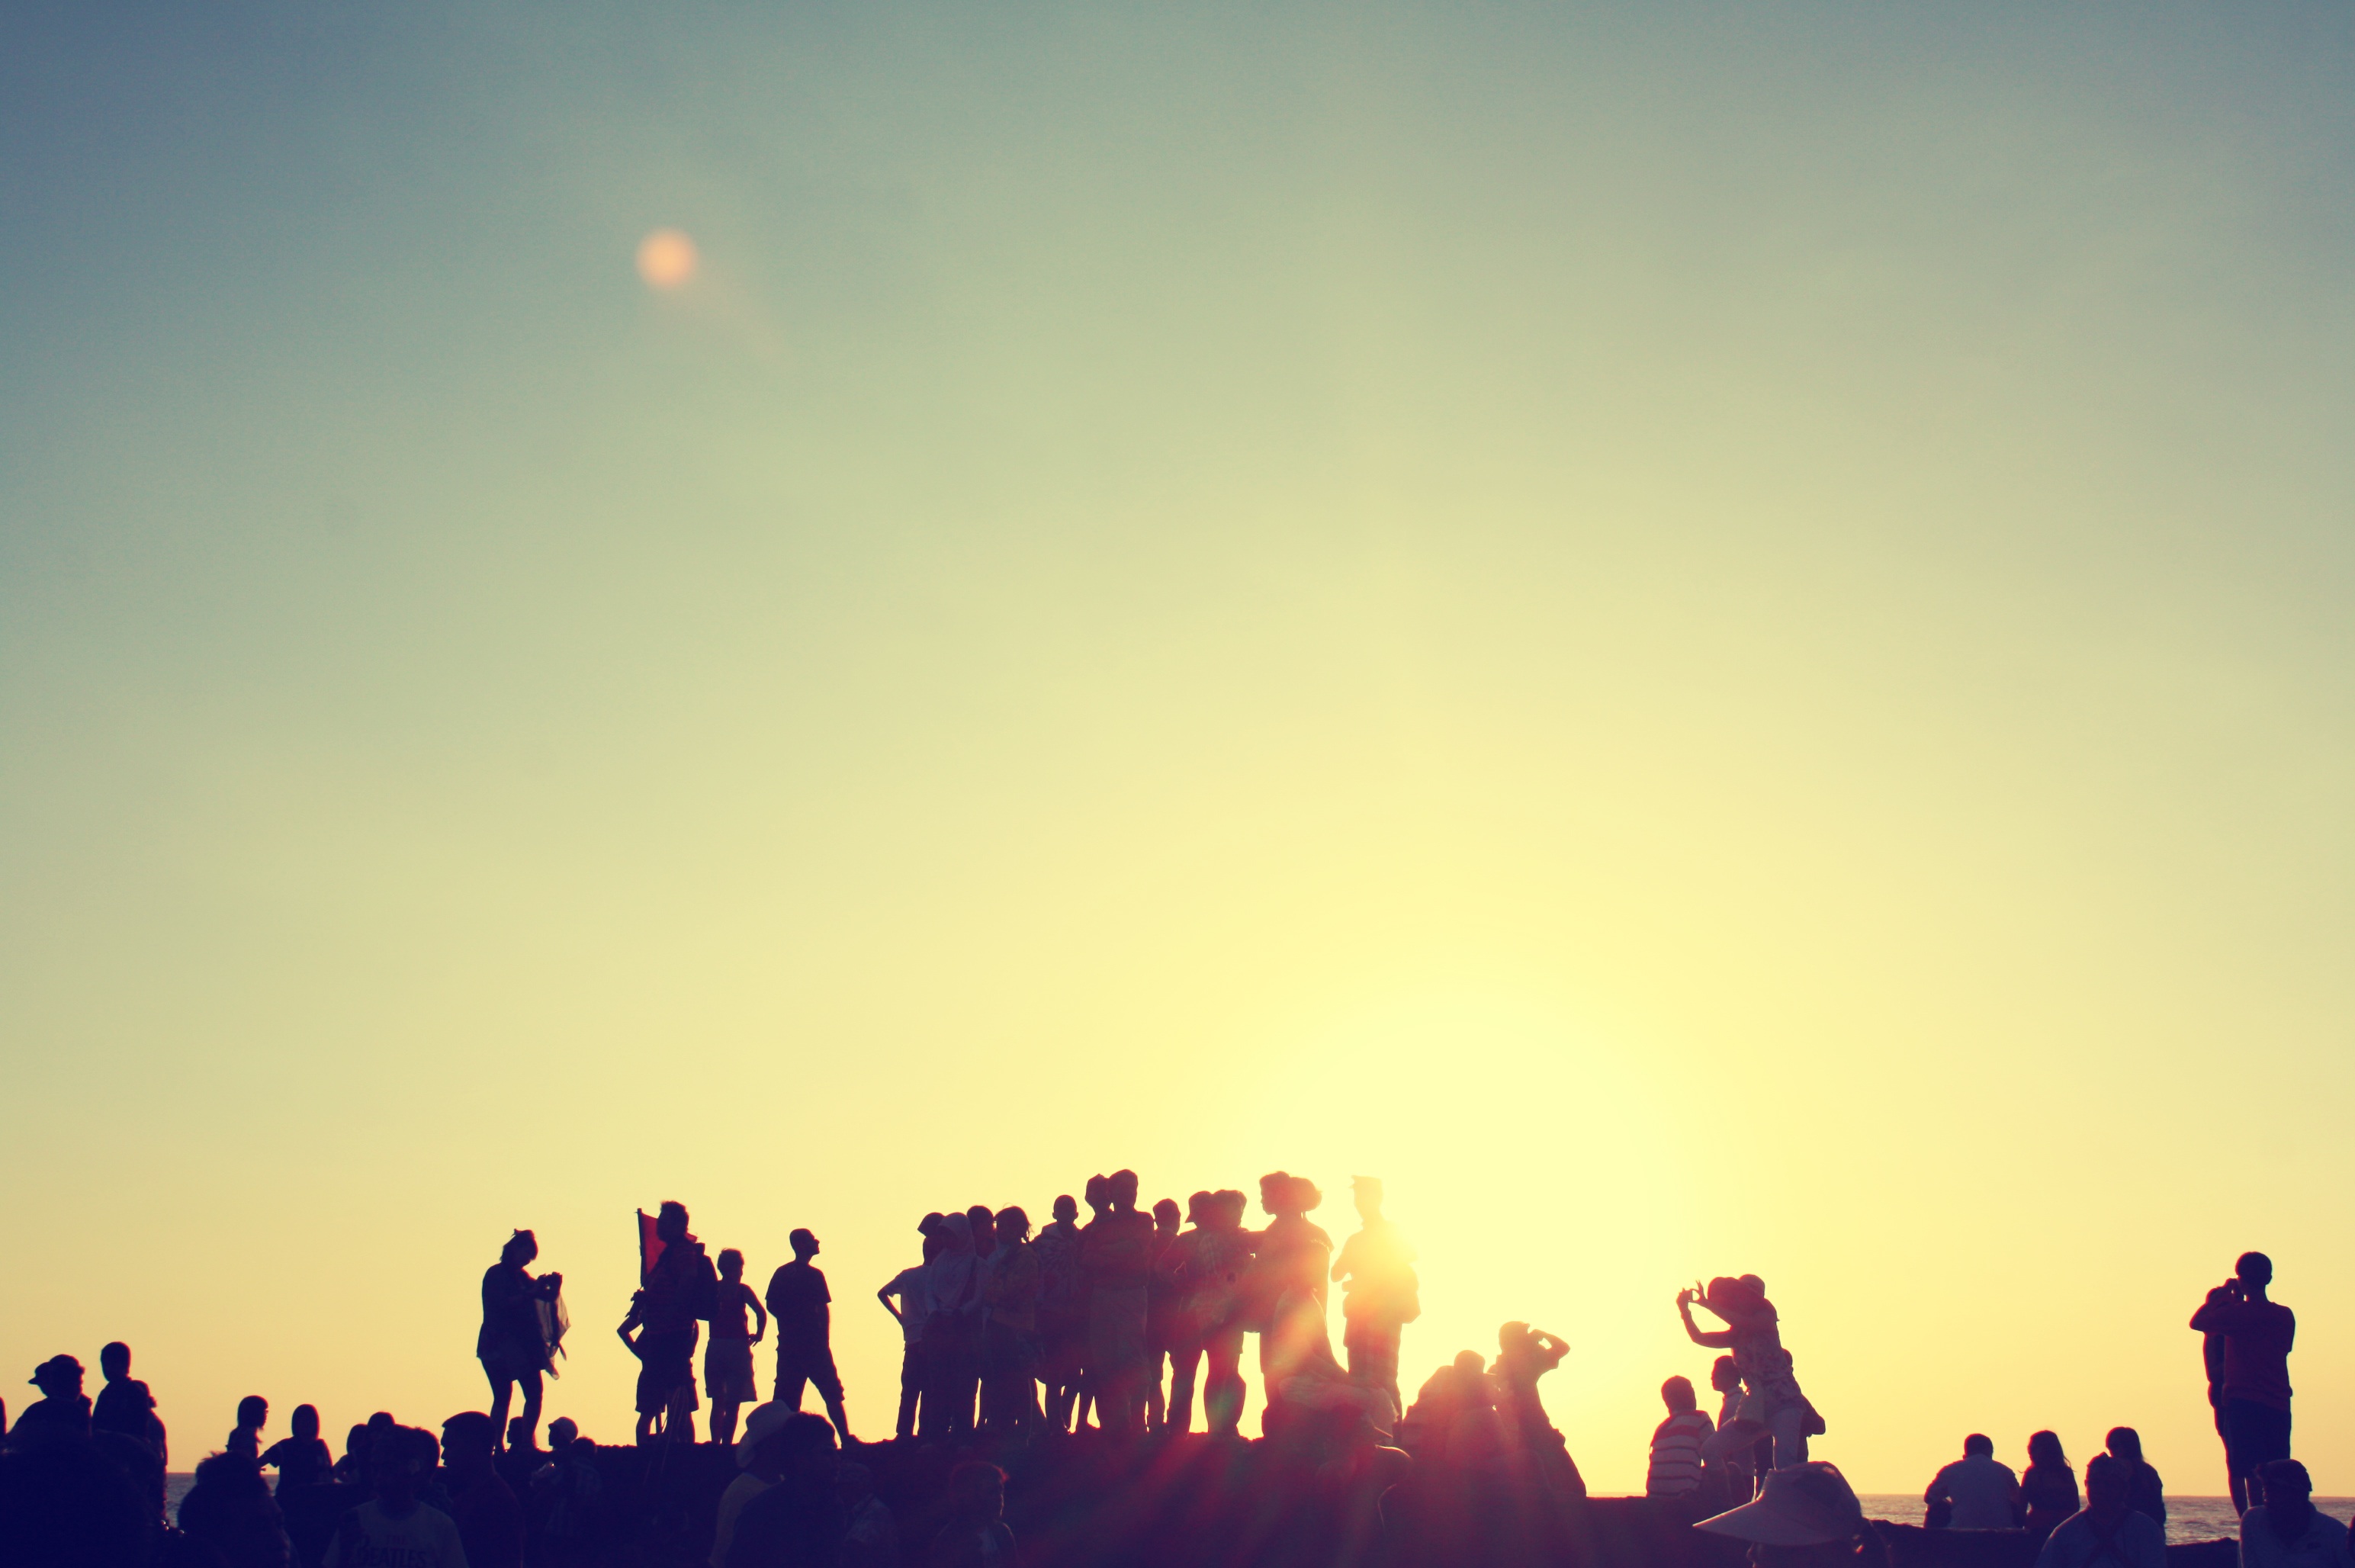
horizon, silhouette, sky, sun, sunrise, sunset, skyline, sunlight, morning, dawn, dusk, evening, astronomical object, atmospheric phenomenon, atmosphere of earth